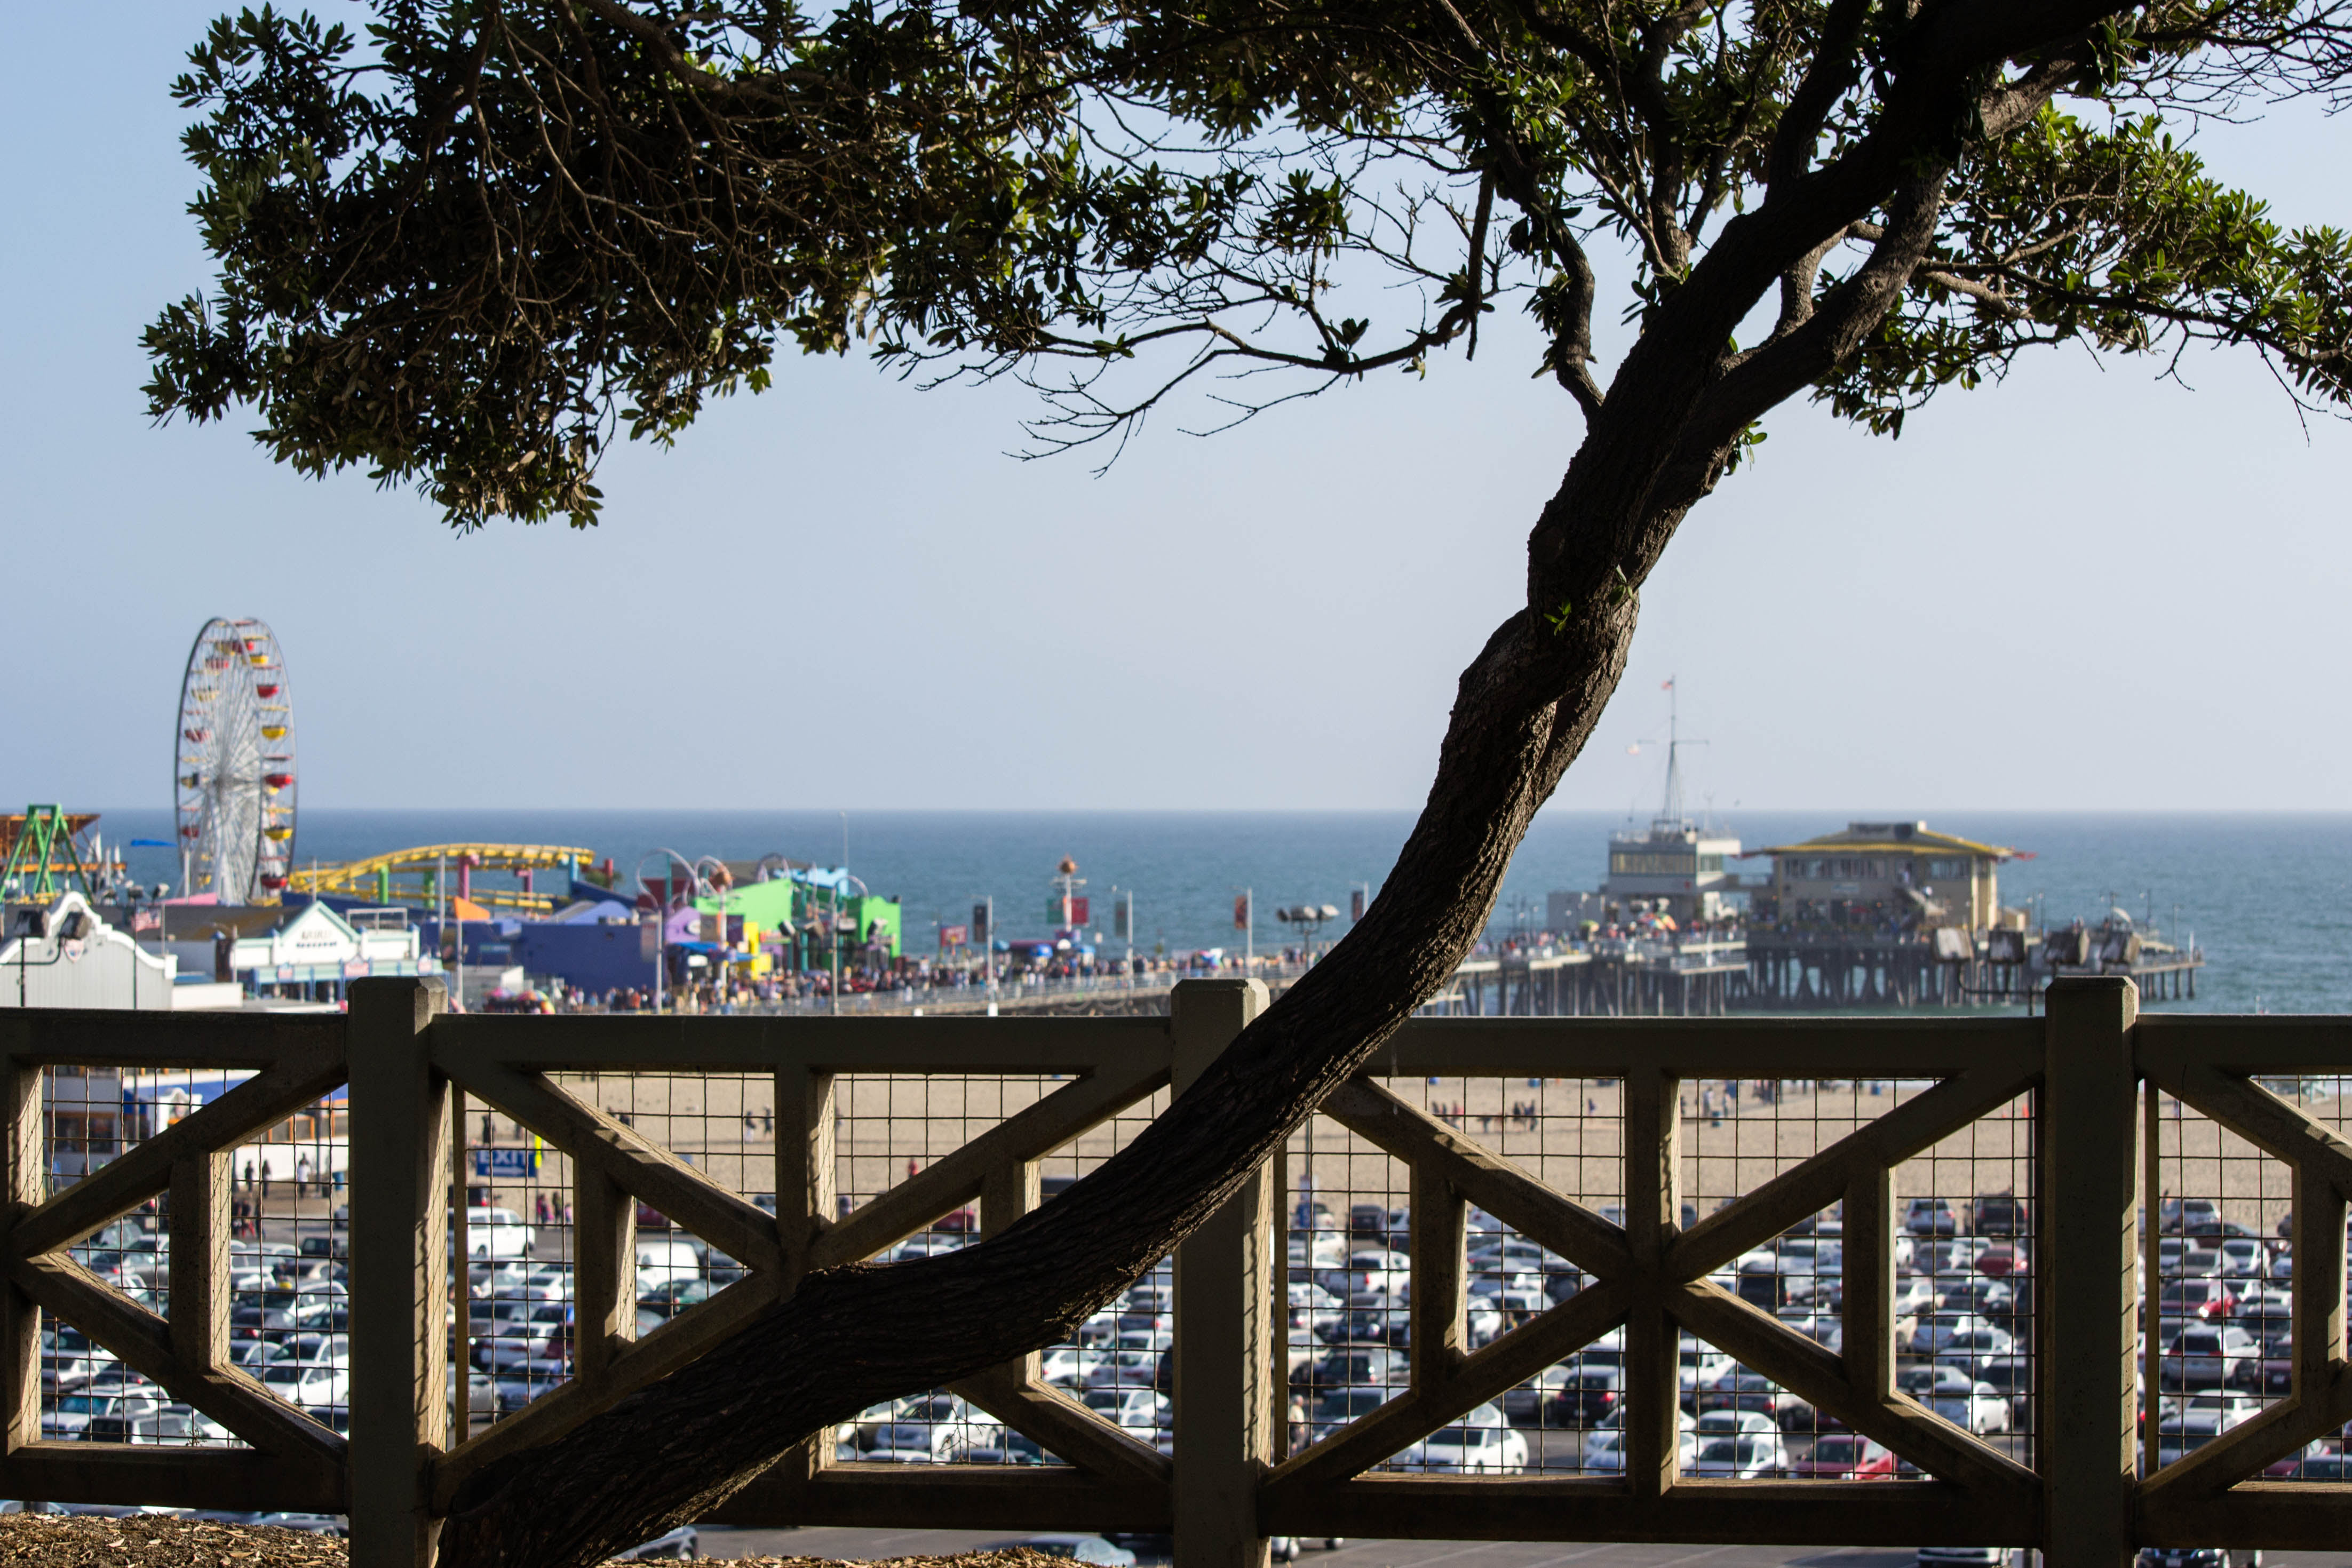
beach, sea, coast, tree, walkway, vacation, bay, estate